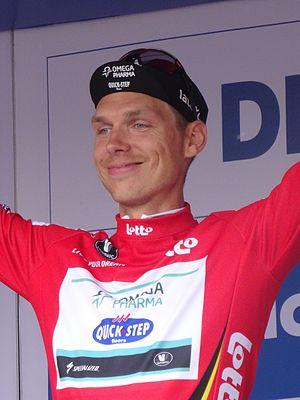
Reportage photographique réalisé le vendredi 30 mai à l'occasion du contre-la-montre individuel de la troisième étape du Tour de Belgique 2014 à Dixmude, Belgique.